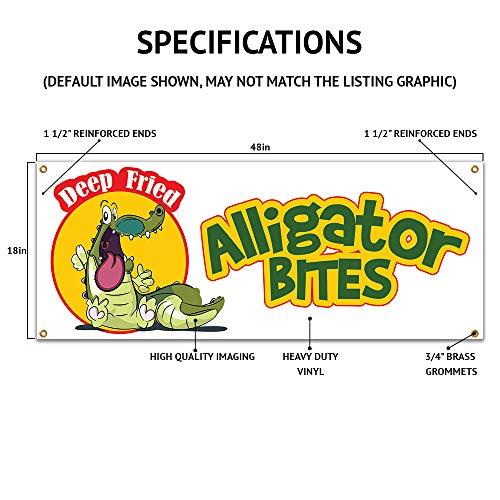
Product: SignMission Hot Fudge Sundae 48" Banner Concession Stand Food Truck Single Sided, Size: 18" X 48"
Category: Home & Kitchen | Home Décor | Kids' Room Décor | Wall Décor | Pennants & Banners
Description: Proudly Made In The USA – Buy with confidence from an American owned and operated company SignMission Banners are produced in our state-of-the-art facility in West Palm Beach, Florida, proudly made in the U. S. A.
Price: $18.99
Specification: ProductDimensions:18x48x0.1inches|ItemWeight:0.64ounces|ShippingWeight:9.1ounces(Viewshippingratesandpolicies)|Manufacturer:SignMission|ASIN:B07V6BYFCG|Itemmodelnumber:B-HotFudgeSundae19